Wilhelm Emelé

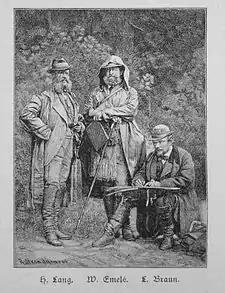
Wilhelm Emelé with fellow battle painters Heinrich Lang (1838-1891) and Ludwig Braun (1836-1916)

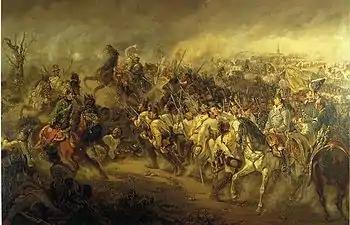
The Battle of Liptingen

Wilhelm Emelé (30 May 1830 Buchen, Odenwald - 11 October 1905 Freiburg im Breisgau) was a German painter of horses, military scenes and hunting scenes.